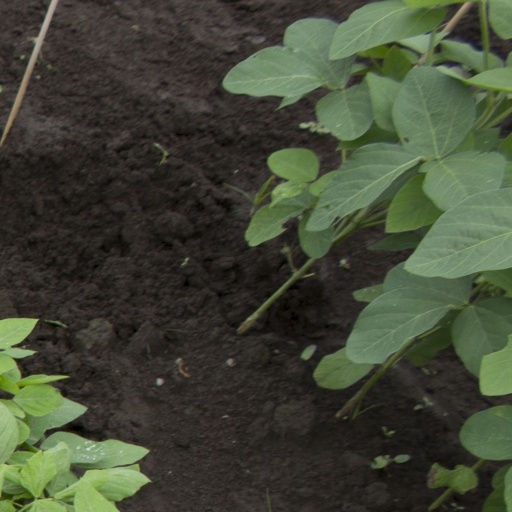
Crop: soybean